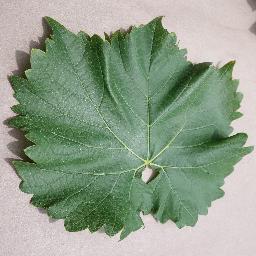
Label: Grape___healthy